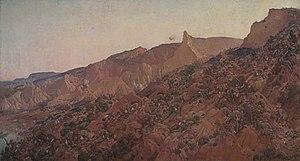
Musée bavarois de l'armée à Ingolstadt
And the Band Played Waltzing Matilda est une chanson de l'auteur-compositeur australien d'origine écossaise Eric Bogle de 1971. La chanson décrit la guerre comme futile et cruelle, et critique ceux qui la glorifient. Ce qui est illustré dans la chanson par le récit d'un jeune soldat australien de l'ANZAC engagé dans la bataille de Gallipoli au cours de la Première Guerre mondiale.
Les arts visuels en Australie ont une longue histoire qui commence il y a sans doute plus de 30 000 ans, avec les peintures sur paroi et les peintures sur bois aborigènes. Les arts visuels australiens incluent l'art indigène australien, l'art colonial, les paysages, les œuvres d'atelier, l'art moderne et contemporain. L'Australie a produit beaucoup d'artistes importants, tant dans la tradition occidentale que dans la tradition indigène. Le caractère sacré de la terre est d’ailleurs un thème commun à ces deux traditions artistiques.